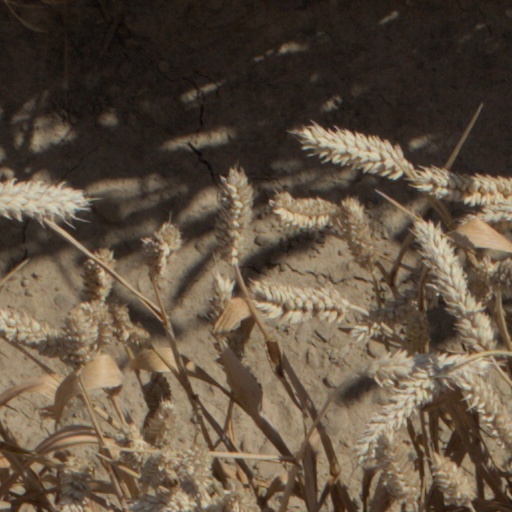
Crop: wheat